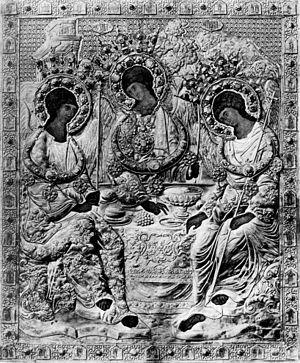
L'icône de la Trinité est une icône russe peinte par Andreï Roublev entre 1410 et 1427, dont le sujet est l'hospitalité d’Abraham, thème de l'Ancien Testament sur lequel se sont penchés les Pères de l'Église pour parler de la Trinité.